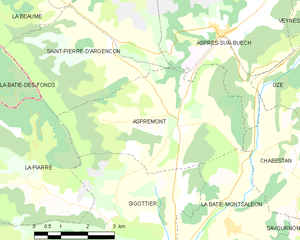
Carte des communes françaises: Aspremont
Aspremont est une commune française située dans le département des Hautes-Alpes, en région Provence-Alpes-Côte d'Azur.